Lioness Rampant

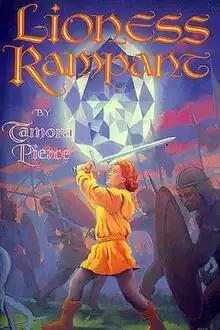
Original Atheneum U.S. hardcover of the book featuring the title character.

Lioness Rampant is a fantasy novel by Tamora Pierce, the fourth and last in a series of books, "The Song of the Lioness". It details an adventure of the knight Alanna of Trebond, and her final battle with her archenemy, Duke Roger of Conte.